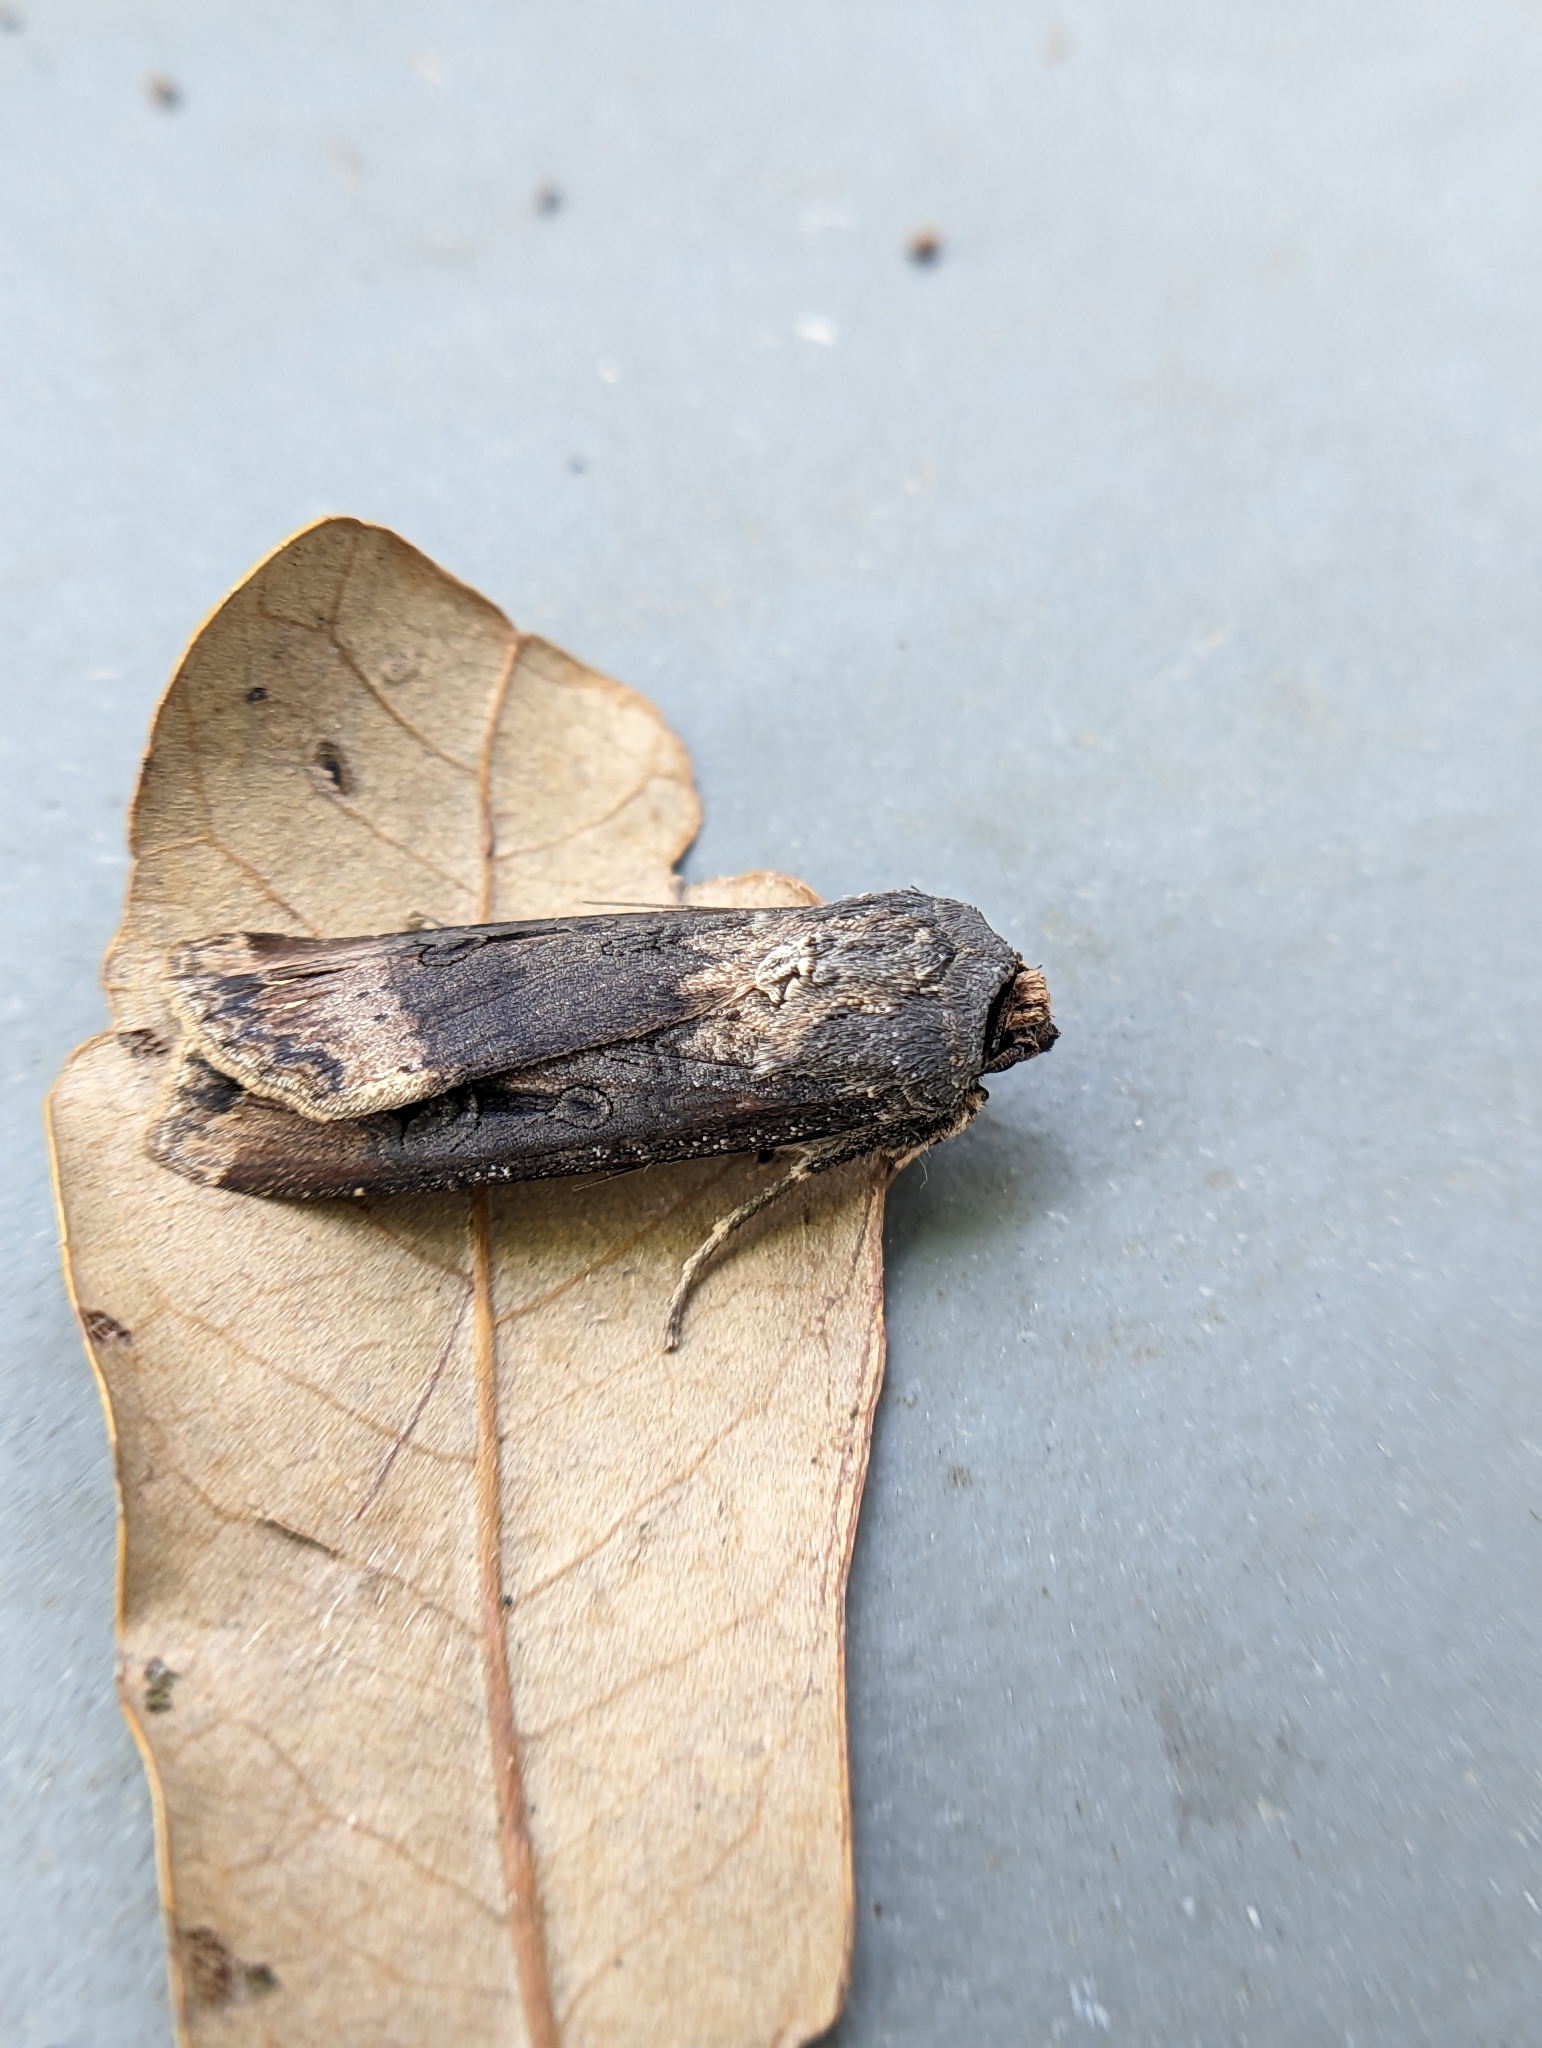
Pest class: cutworms